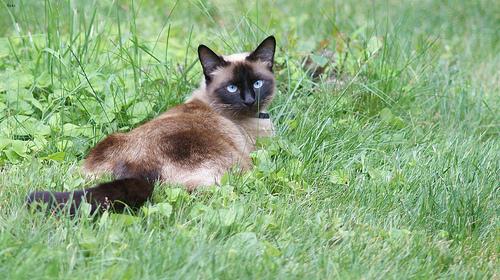
Breed: Siamese